Kurt Weill

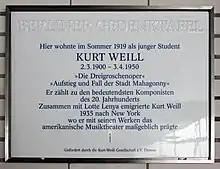
Berlin memorial plaque, Berlin-Hansaviertel, Germany

Kurt Julian Weill (March 2, 1900April 3, 1950) was a German-born American composer active from the 1920s in his native country, and in his later years in the United States. He was a leading composer for the stage who was best known for his fruitful collaborations with Bertolt Brecht. With Brecht, he developed productions such as his best-known work, "The Threepenny Opera", which included the ballad "Mack the Knife". Weill held the ideal of writing music that served a socially useful purpose, "Gebrauchsmusik". He also wrote several works for the concert hall and a number of works on Jewish themes. He became a United States citizen in 1943.